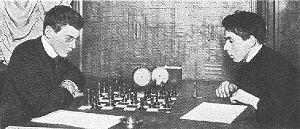
Piotr Romanovski est un joueur d'échecs soviétique né le 29 juillet 1892 à Saint-Pétersbourg et mort le 1ᵉʳ mars 1964 à Moscou. Maître international à partir de 1950, il fut champion d'URSS en 1923 et 1927.
Alexandre Aleksandrovitch Alekhine, né le 19 octobre 1892 à Moscou et mort le 24 mars 1946 à Estoril, est un joueur d'échecs russe, naturalisé français en 1927.